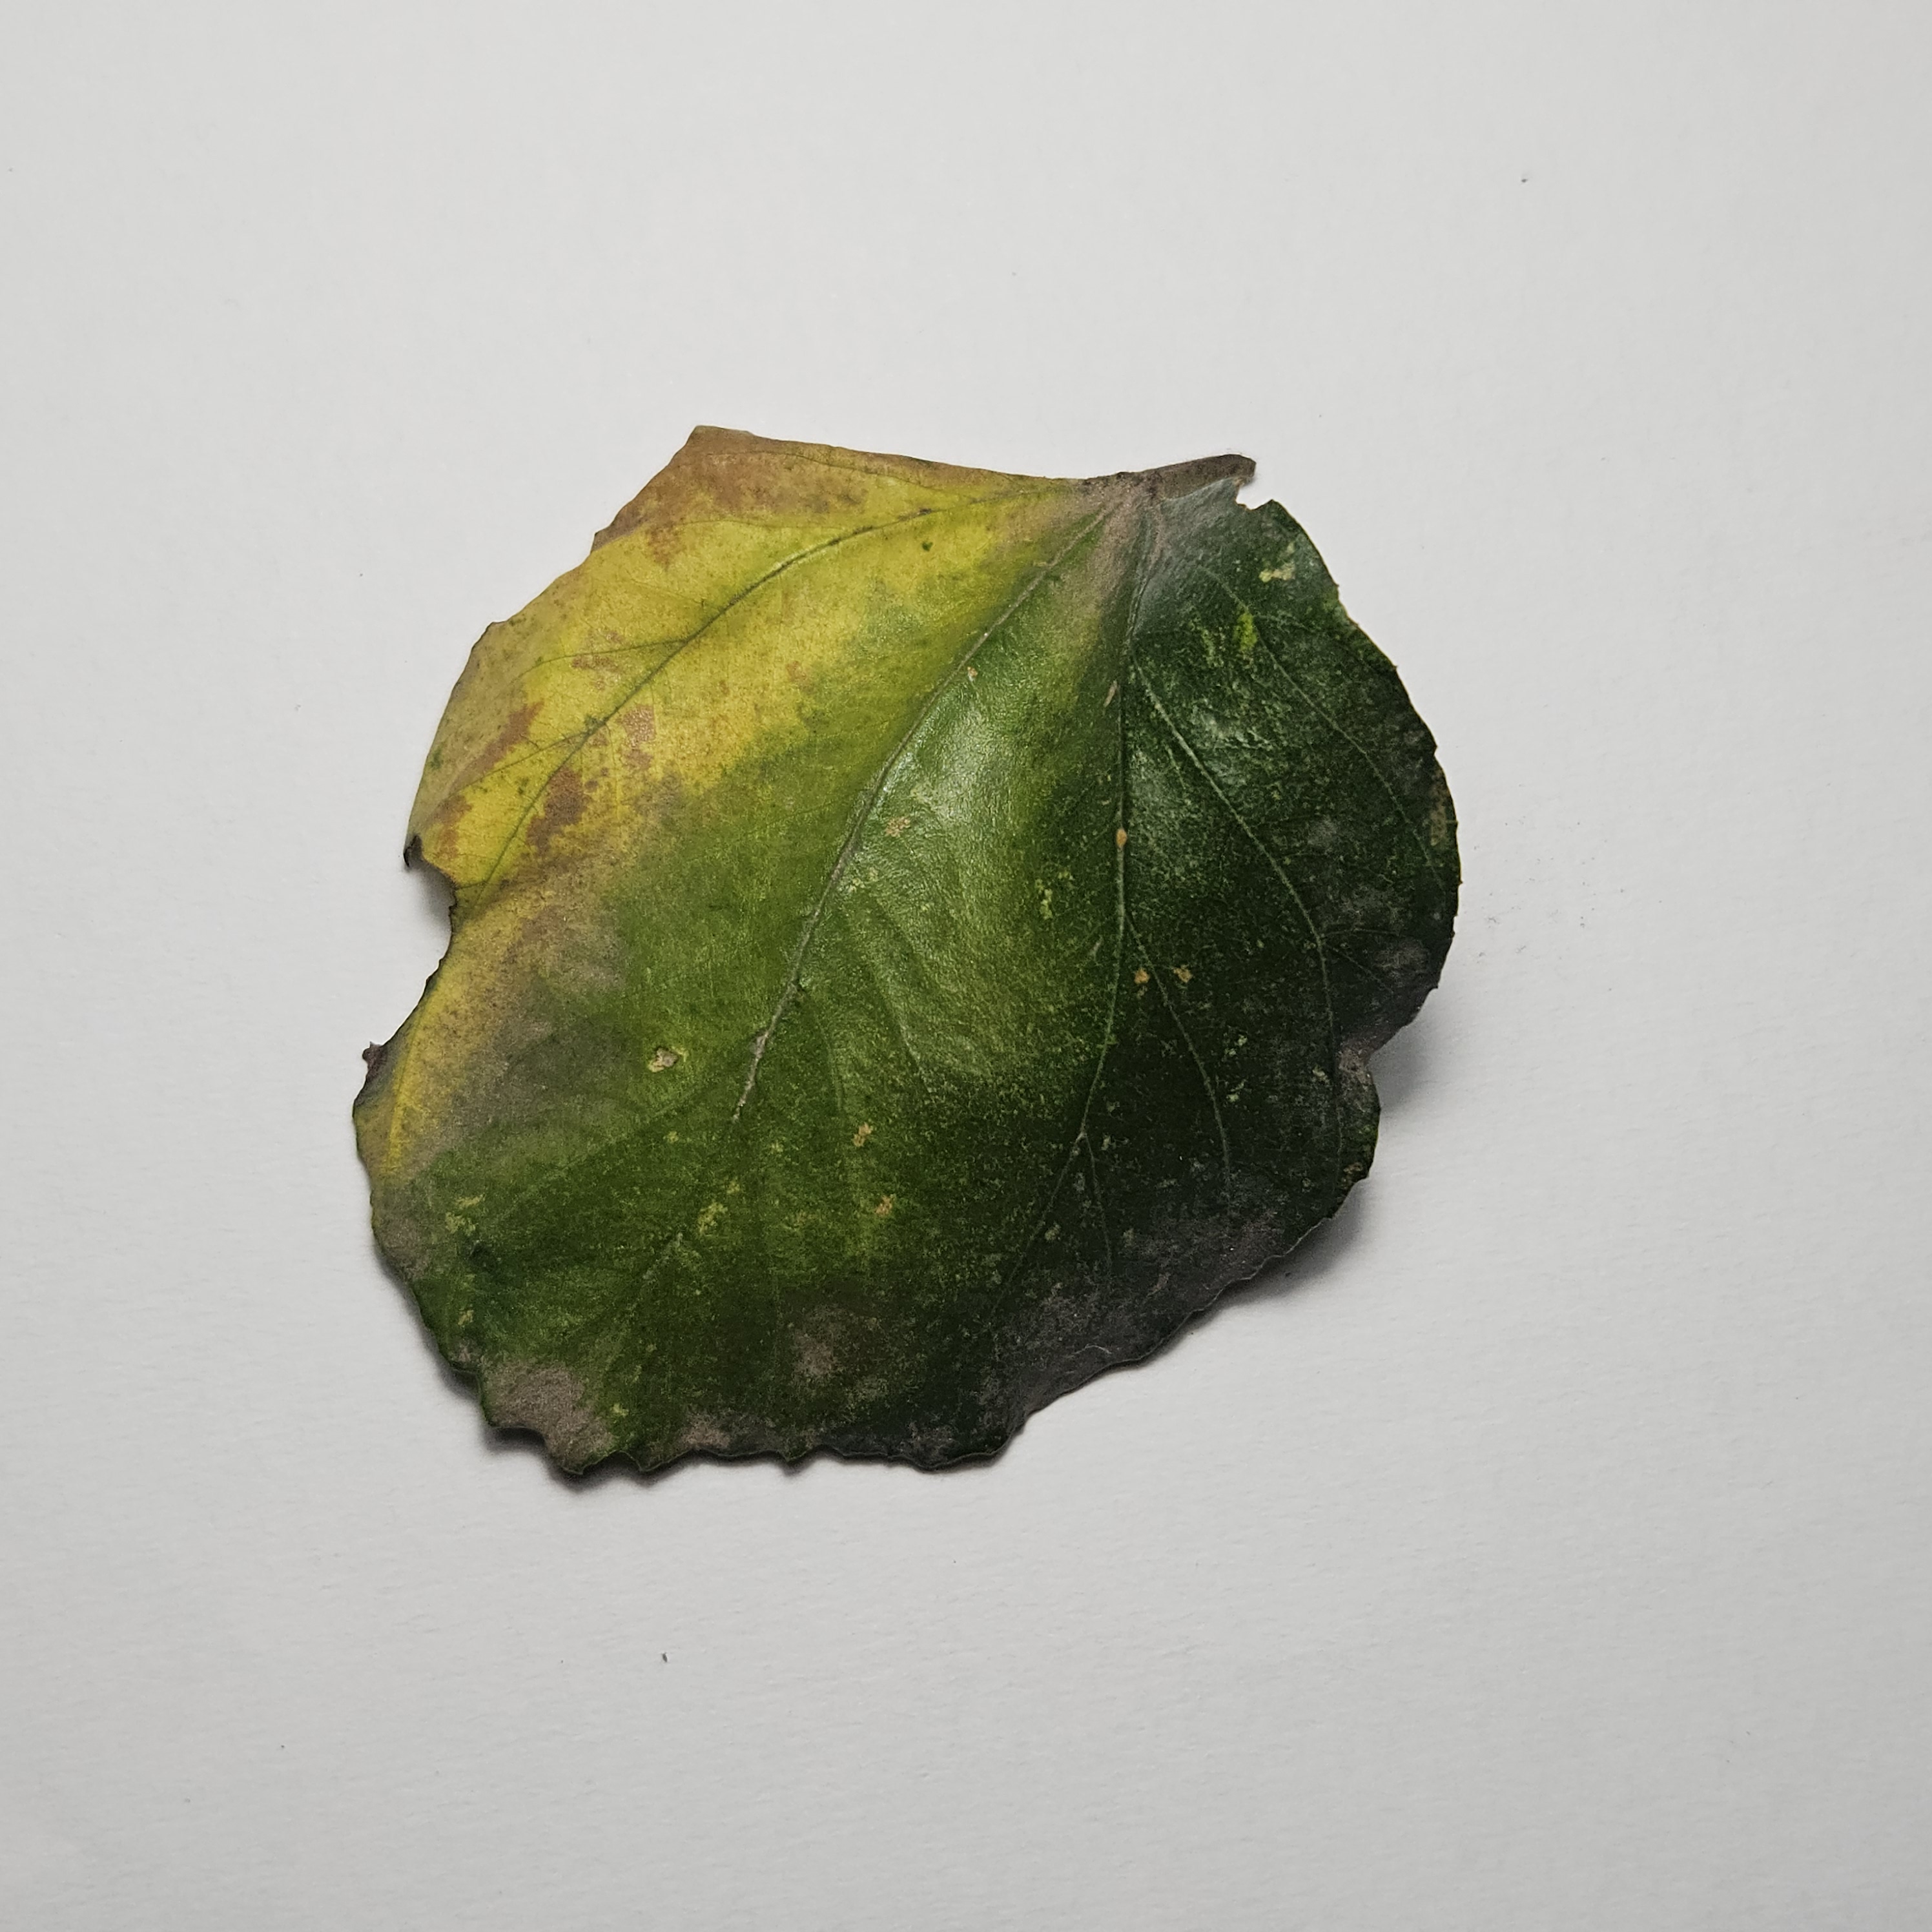
Label: Yellow